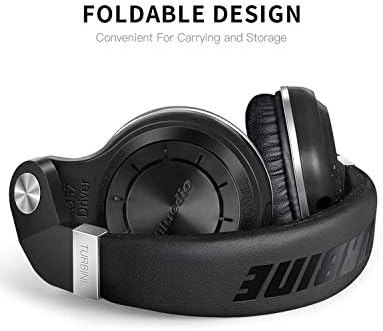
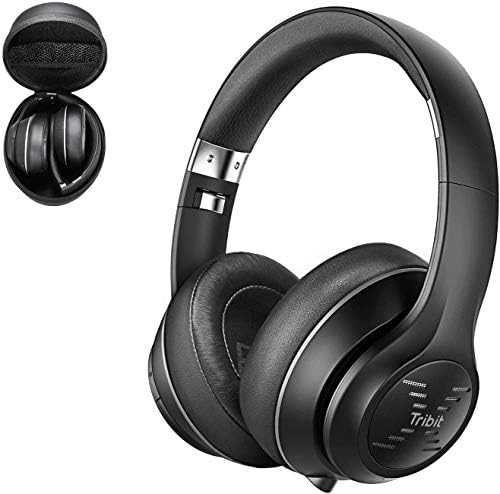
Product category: headphones
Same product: no